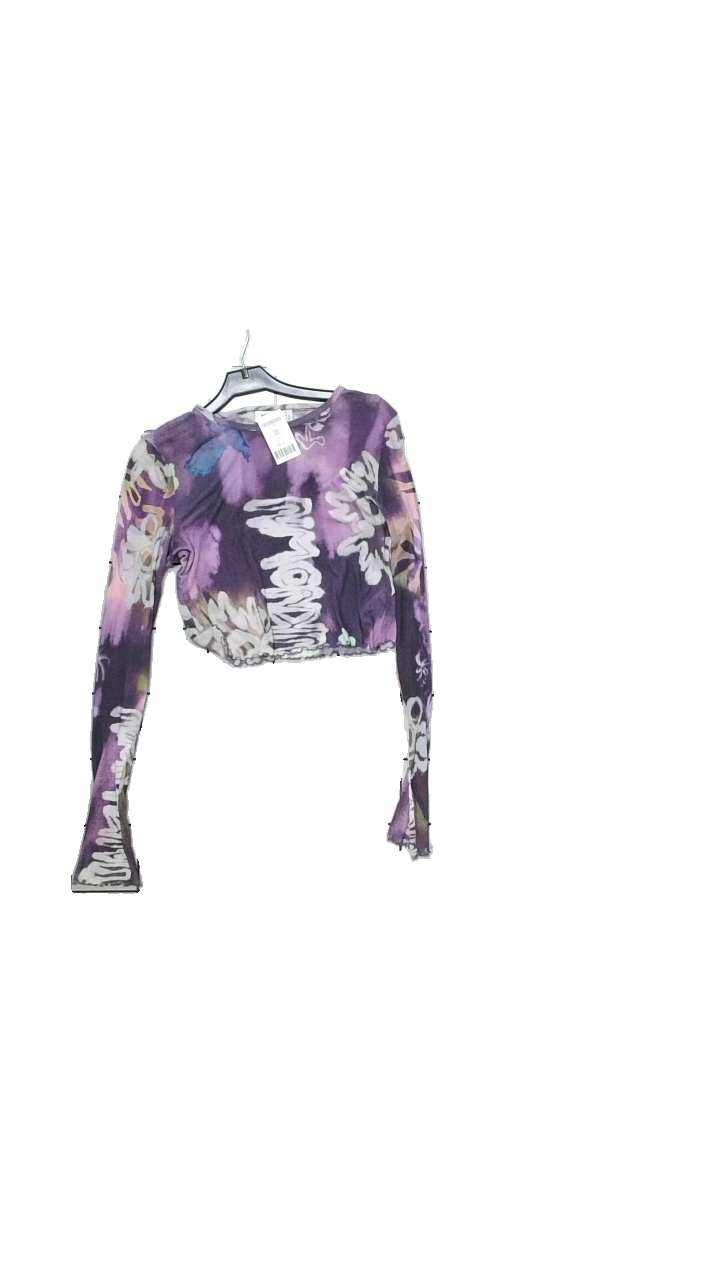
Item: Top (Ladies)
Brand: Weekday
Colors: Purple, White, Blue, Green
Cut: Regular
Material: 100% Bomull
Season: All
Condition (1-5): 3
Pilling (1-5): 3
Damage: -
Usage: Reuse
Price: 50-100